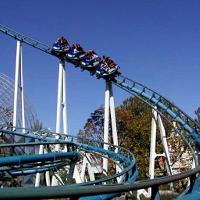
Weather: sun or clear